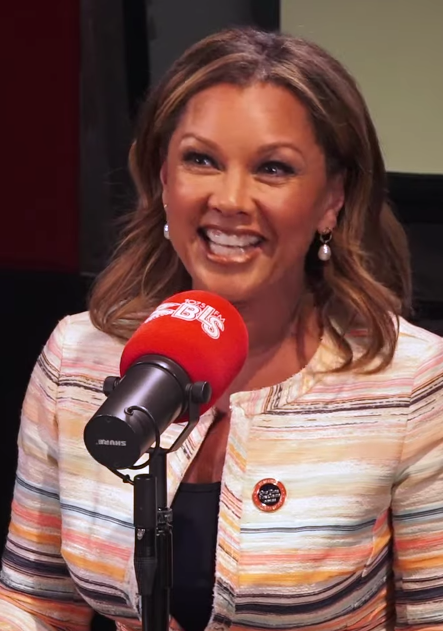
วาเนสซา วิลเลียมส์

| name = วาเนสซา วิลเลียมส์
| background = solo_singer
| image = Vanessa Williams April 2019.png
| image_size = 245
| caption = วาเนสซา วิลเลียมส์ ปี 2019
| birth_name = วาเนสซา ลีนน์ วิลเลียมส์
| birth_date = Tarrytown, New York|Tarrytown, New York, United States
| genre = อาร์แอนด์บี, ป็อป, ดนตรีโซล|โซล, แจ๊ซ, แดนซ์, ดนตรีอะเดาต์คอนเทมโพแรรี
| occupation = นักร้อง, นักแต่งเพลง, นักแสดง
| years_active = 1983–ปัจจุบัน
| label = Wing Records|Wing, Mercury Records|Mercury, Lava Records|Lava, Atlantic Records|Atlantic, Concord Records|Concord
| website = www.vanessawilliams.com
วาเนสซา ลีนน์ วิลเลียมส์ () เกิดเมื่อวันที่ 18 มีนาคม ค.ศ. 1963 เป็นนักร้อง นักแต่งเพลง นักแสดงชาวอเมริกัน สร้างประวัติศาสตร์เมื่อวันที่ 17 กันยายน ค.ศ. 1983 ด้วยการเป็นผู้หญิงชาวแอฟริกัน-อเมริกันคนแรกที่สวมมงกุฎมิสอเมริกา แต่ถึงกระนั้นเธอก็ถูกถอดจากตำแหน่งลง เนื่องจากเรื่องอื้อฉาวในการถ่ายรูปนู้ด วิลเลียมส์เริ่มอาชีพทางด้านบันเทิง เธอได้รับการเสนอชื่อเข้าชิงรางวัลแกรมมี่ รางวัลเอมมี รางวัลโทนี
== อ้างอิง ==
== แหล่งข้อมูลอื่น ==
* Official website
*
*
*
* Vanessa Williams Info, Interviews, Trivia
* Vanessa Williams biography, Evening at Pops, PBS
* "Vanessa Williams Makes 'Ugly Betty' Look Good" , "The TV Tattler", November 8, 2006.
* Vanessa Williams biography , Women's History Month, March 2007, by United States Department of State|U.S. Department of State
หมวดหมู่:นักร้องอเมริกัน
หมวดหมู่:นักแสดงอเมริกัน
หมวดหมู่:ชาวอเมริกันเชื้อสายแอฟริกา
หมวดหมู่:ผู้ชนะการประกวดมิสอเมริกา
หมวดหมู่:ศิลปินสังกัดคองคอร์ดเรเคิดส์
หมวดหมู่:ศิลปินสังกัดเมอร์คิวรีเรเคิดส์
หมวดหมู่:ศิลปินสังกัดแอตแลนติกเรเคิดส์
หมวดหมู่:บุคคลจากรัฐนิวยอร์ก